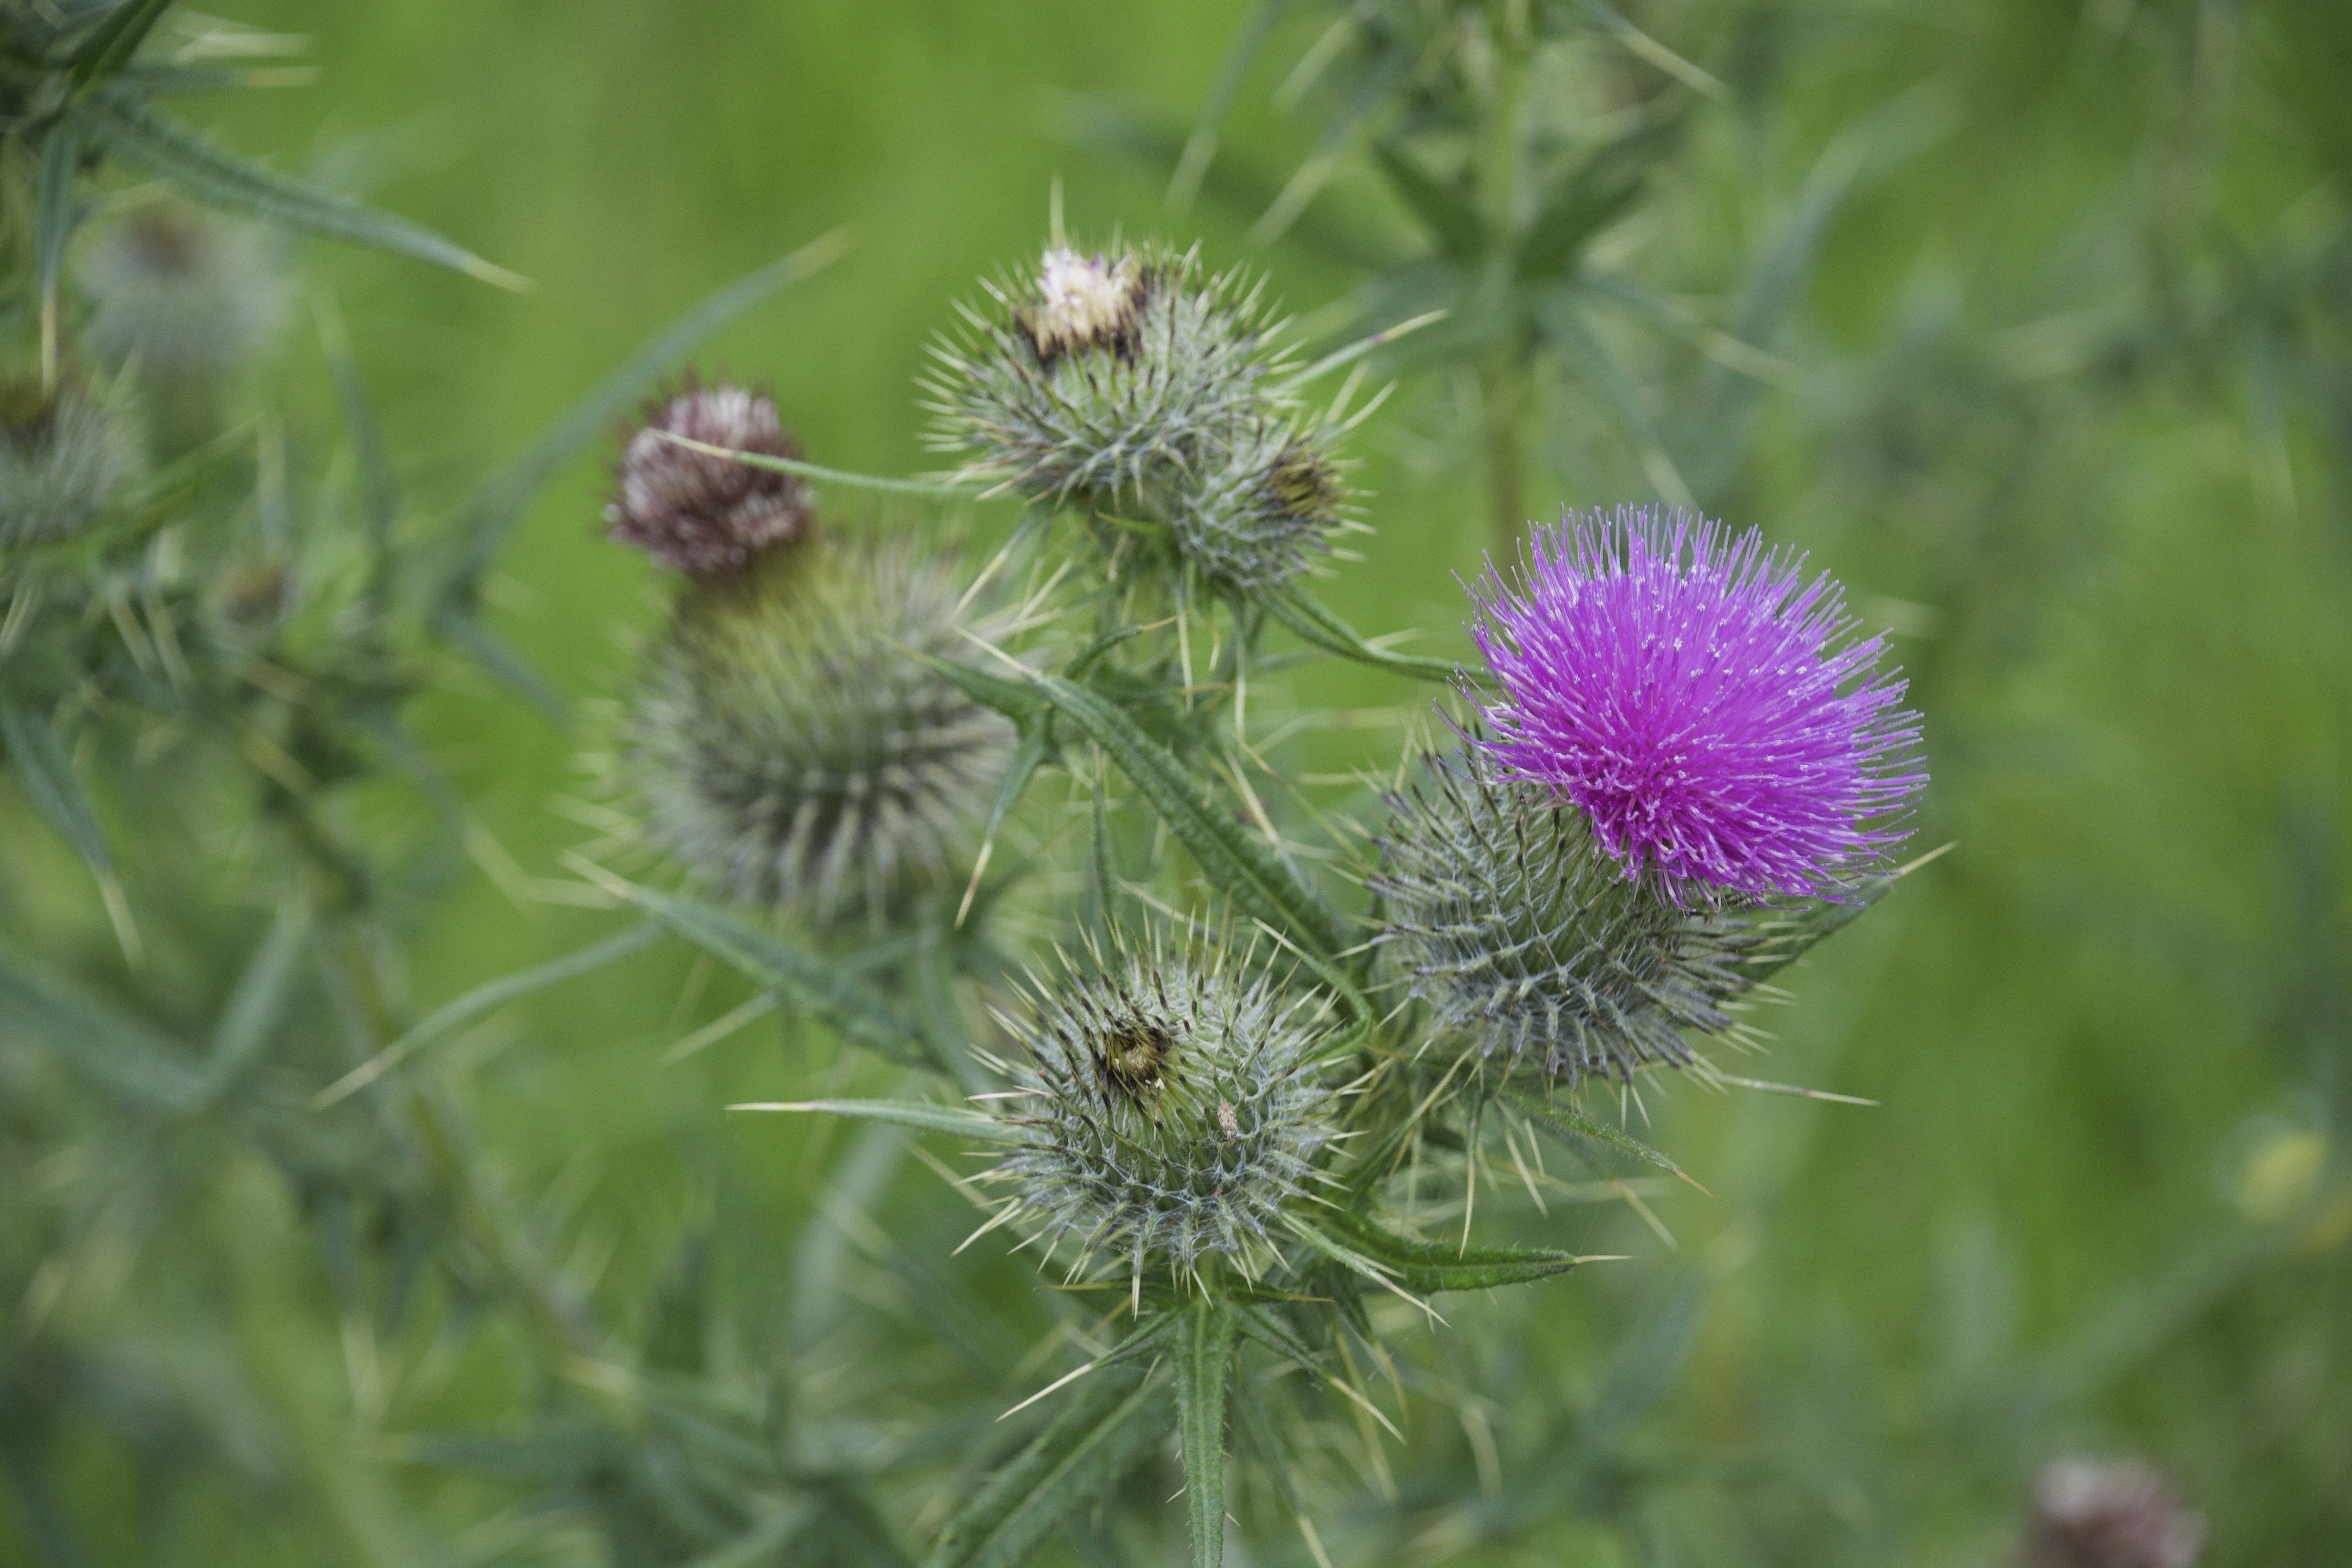
nature, plant, meadow, prairie, flower, purple, thorn, wild, produce, botany, flora, wildflower, head, thistle, macro photography, flowering plant, daisy family, silybum, land plant, artichoke thistle